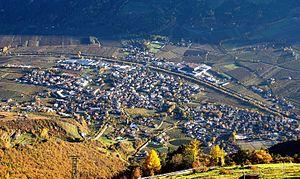
Naturno est une commune italienne d'environ 5 800 habitants située dans la province autonome de Bolzano dans la région du Trentin-Haut-Adige dans le nord-est de l'Italie.